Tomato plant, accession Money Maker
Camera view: vertical (180 deg); turntable rotation: 210 degrees
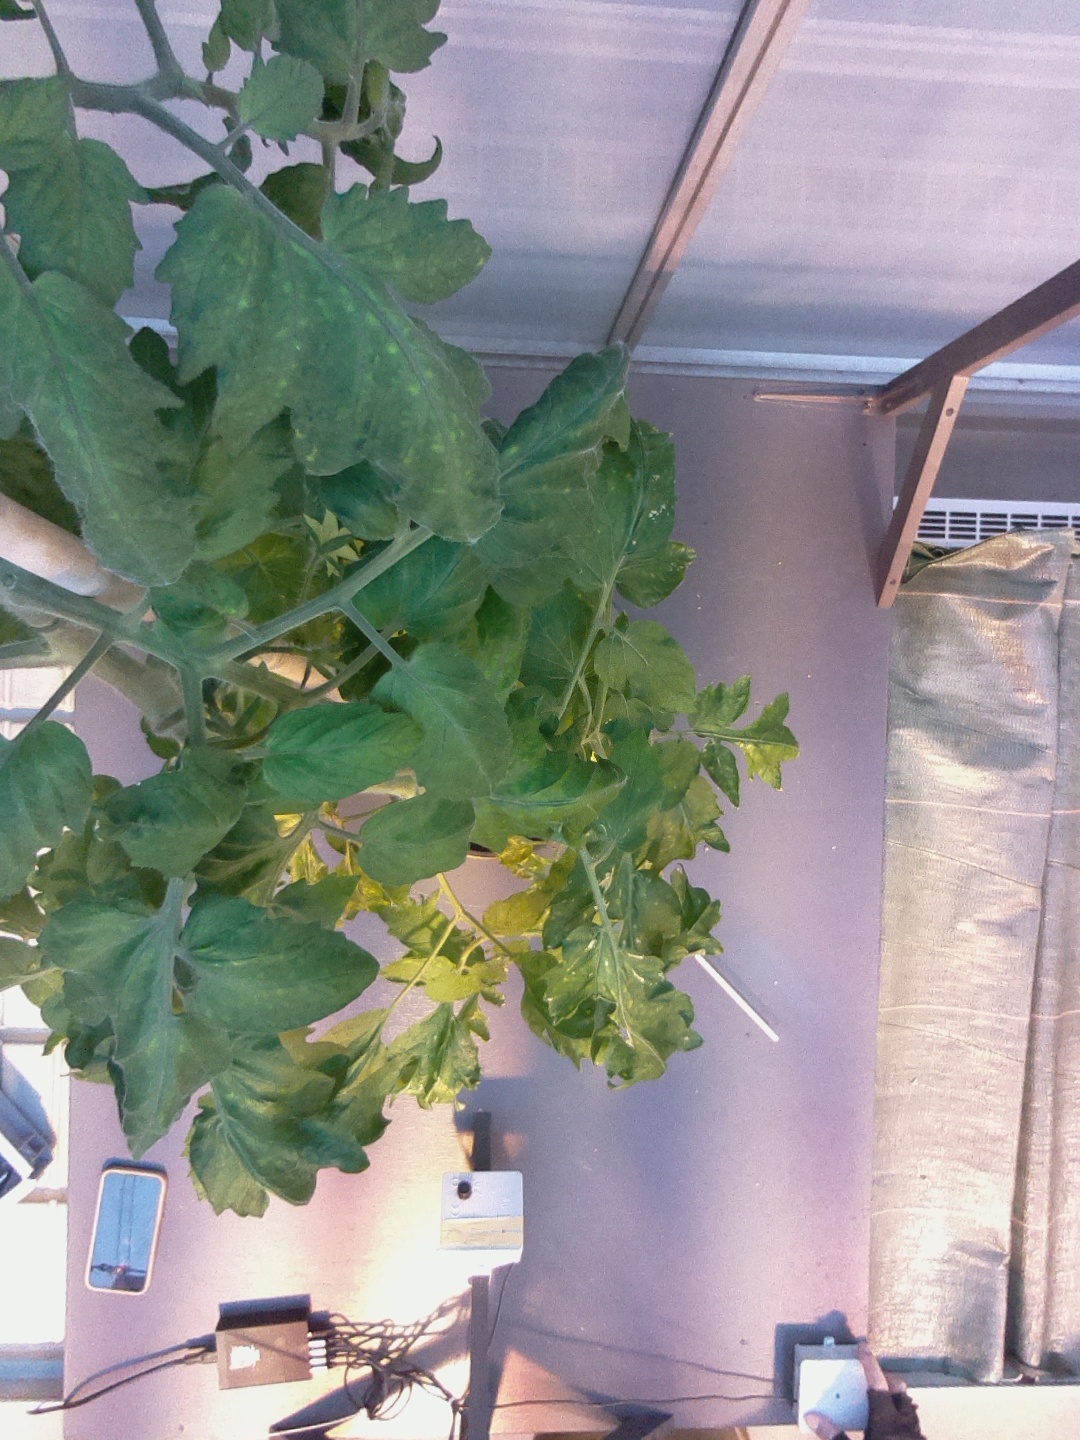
BBCH growth stage 69: End of flowering, 90%-100% of flowers open, more petals falling